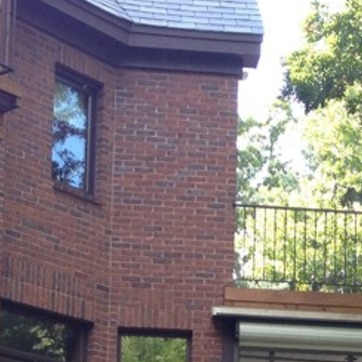
Material: brick